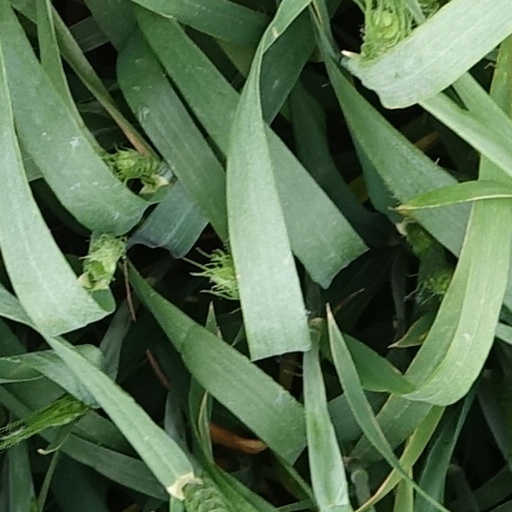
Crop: wheat